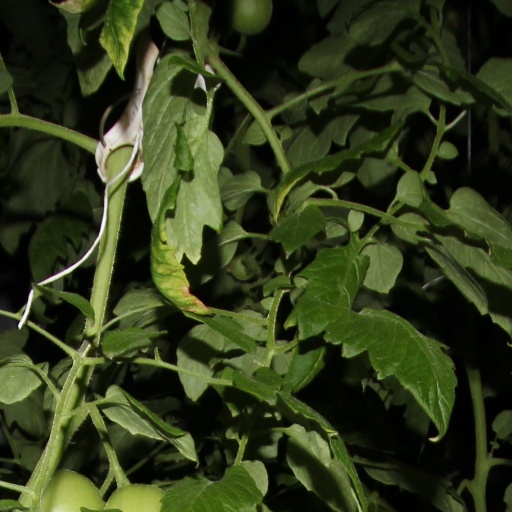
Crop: tomato